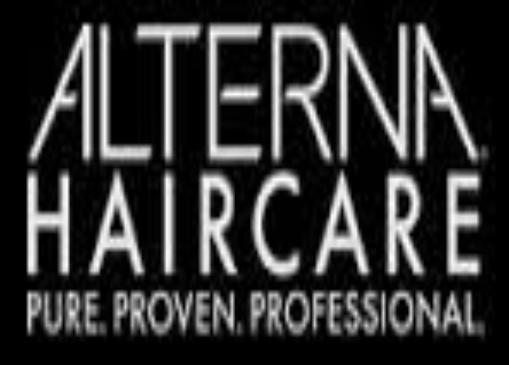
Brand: Alterna Haircare
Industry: Necessities